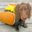
Label: dog